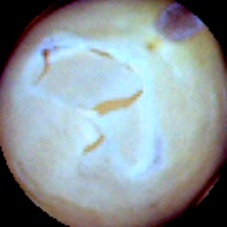
Label: Skin-damaged